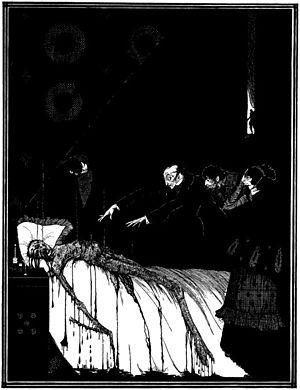
La Vérité sur le cas de M. Valdemar est une nouvelle fantastique de l'écrivain américain Edgar Allan Poe publiée en 1845.